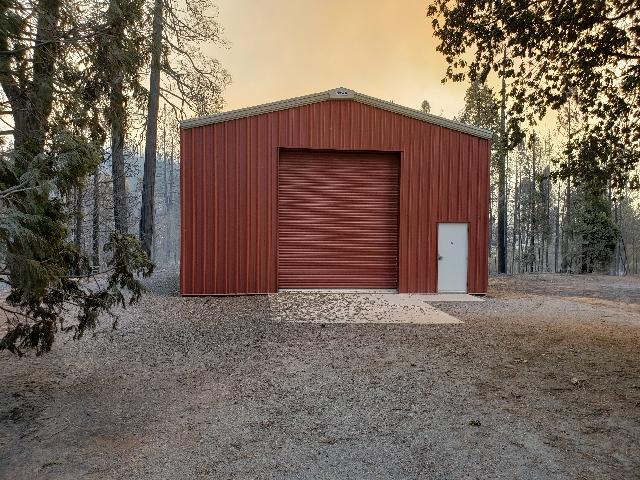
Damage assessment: no_damage